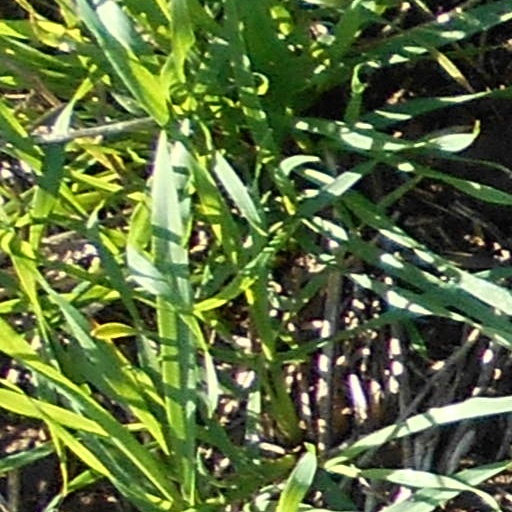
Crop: wheat